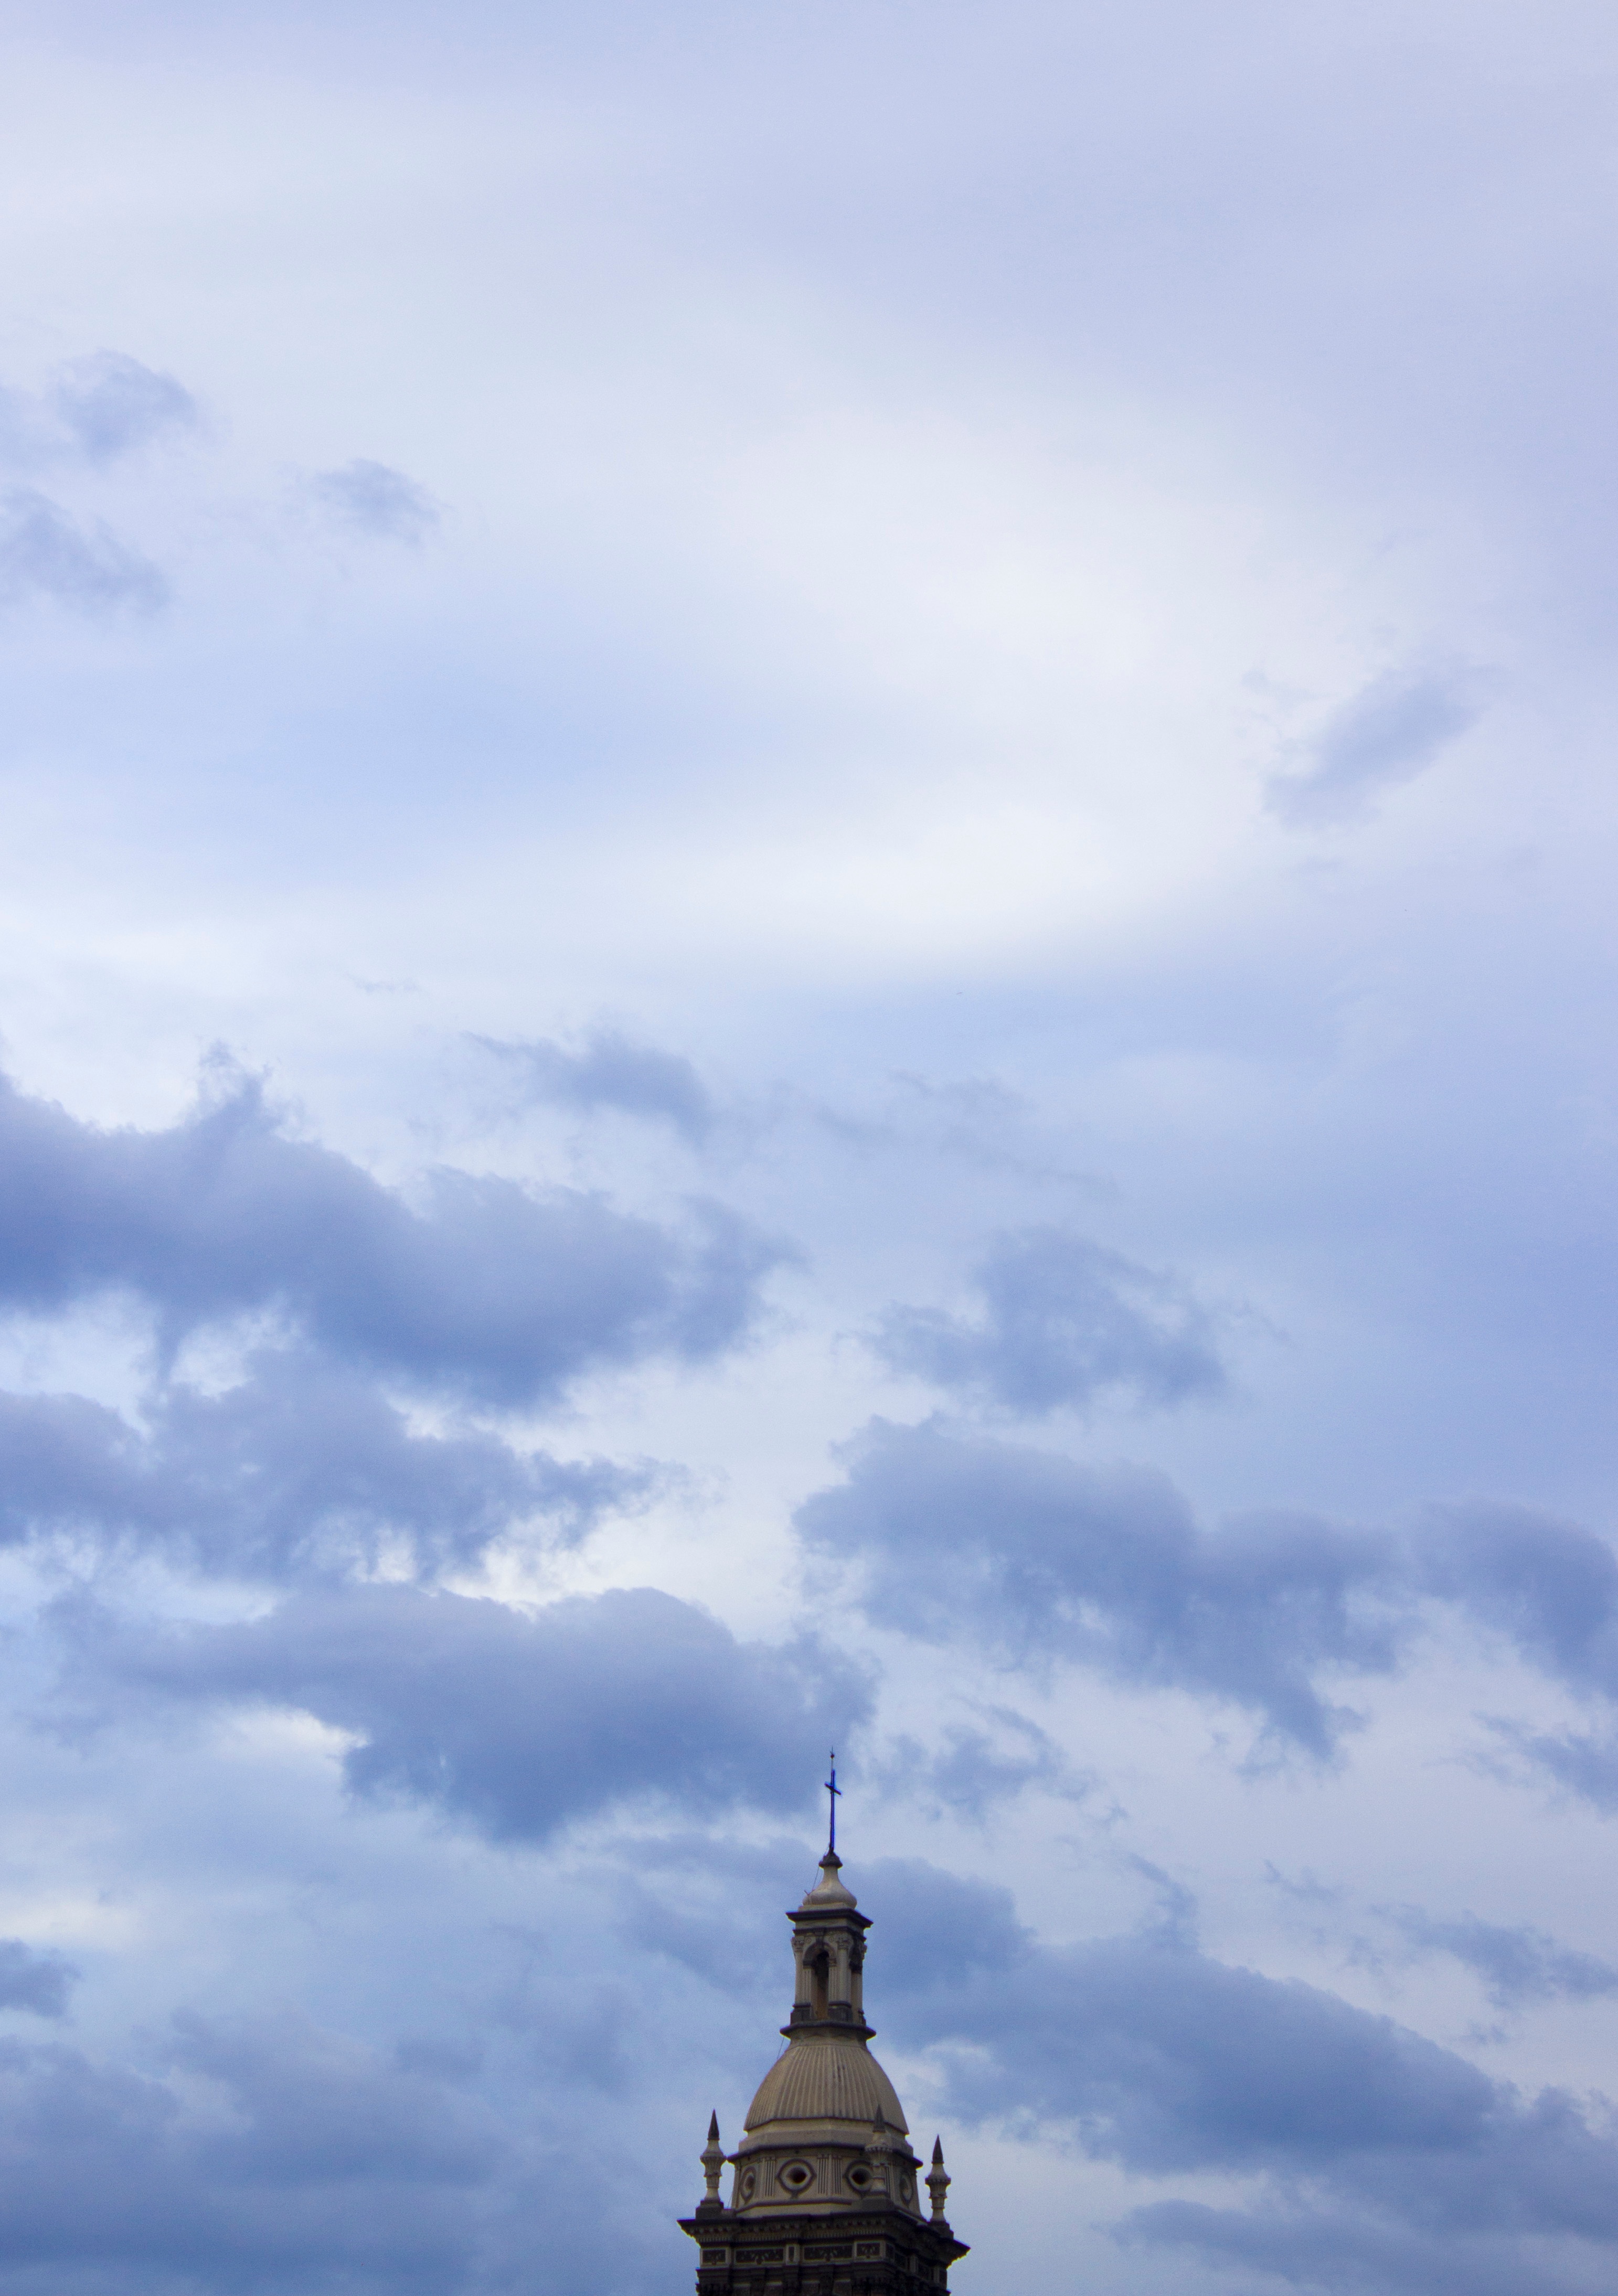
sea, horizon, cloud, sky, skyline, sunlight, morning, dawn, atmosphere, dusk, evening, reflection, vehicle, tower, blue, meteorological phenomenon, atmosphere of earth